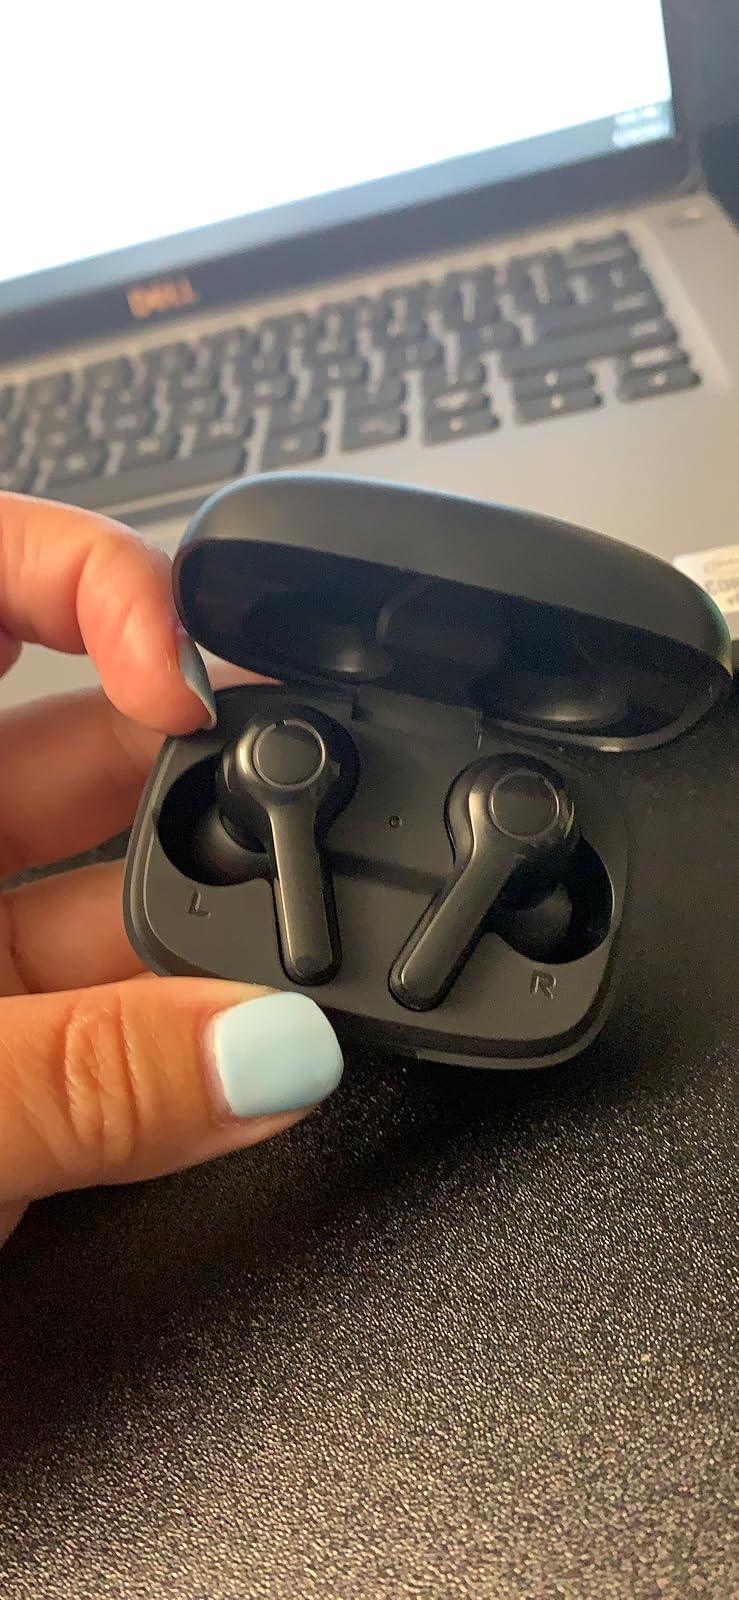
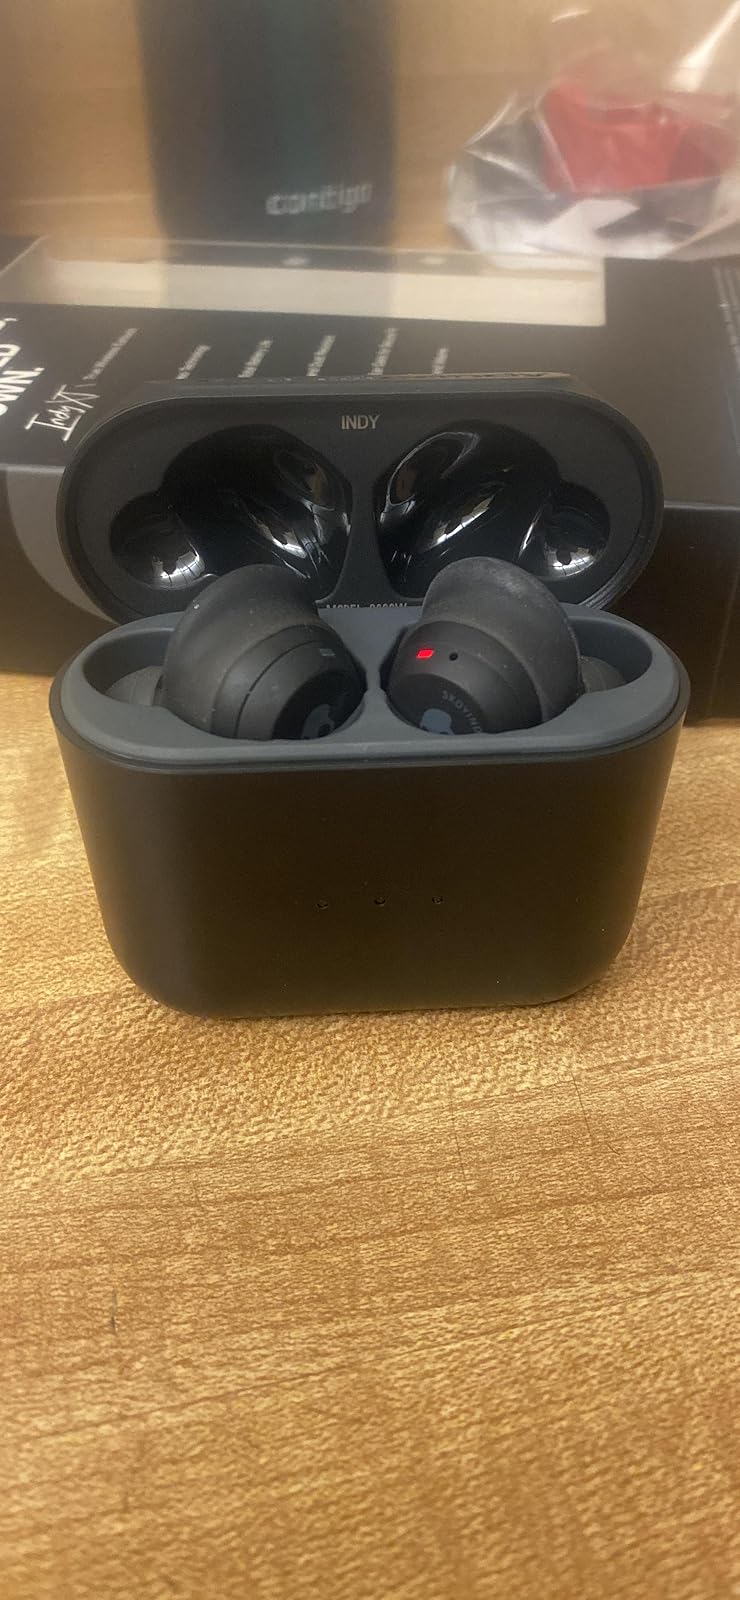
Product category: earbuds
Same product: no